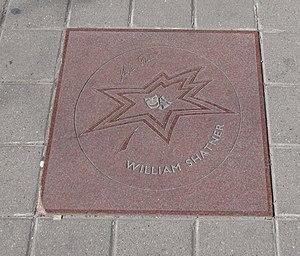
William Shatner, dit Bill Shatner, né le 22 mars 1931 à Montréal, est un acteur, réalisateur, scénariste, chanteur, écrivain et producteur canadien.